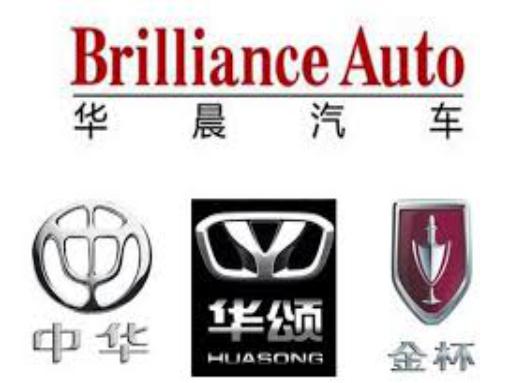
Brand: jinbei
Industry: Transportation